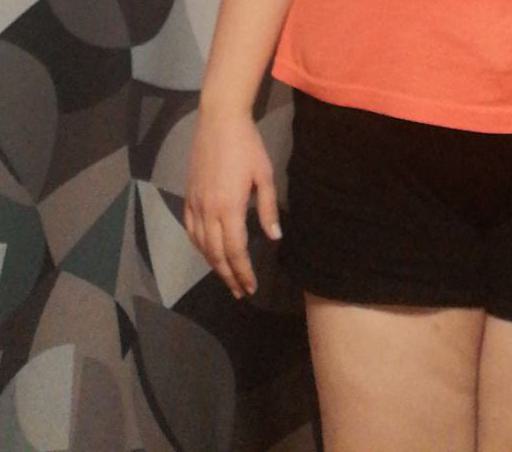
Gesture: no_gesture